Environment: real
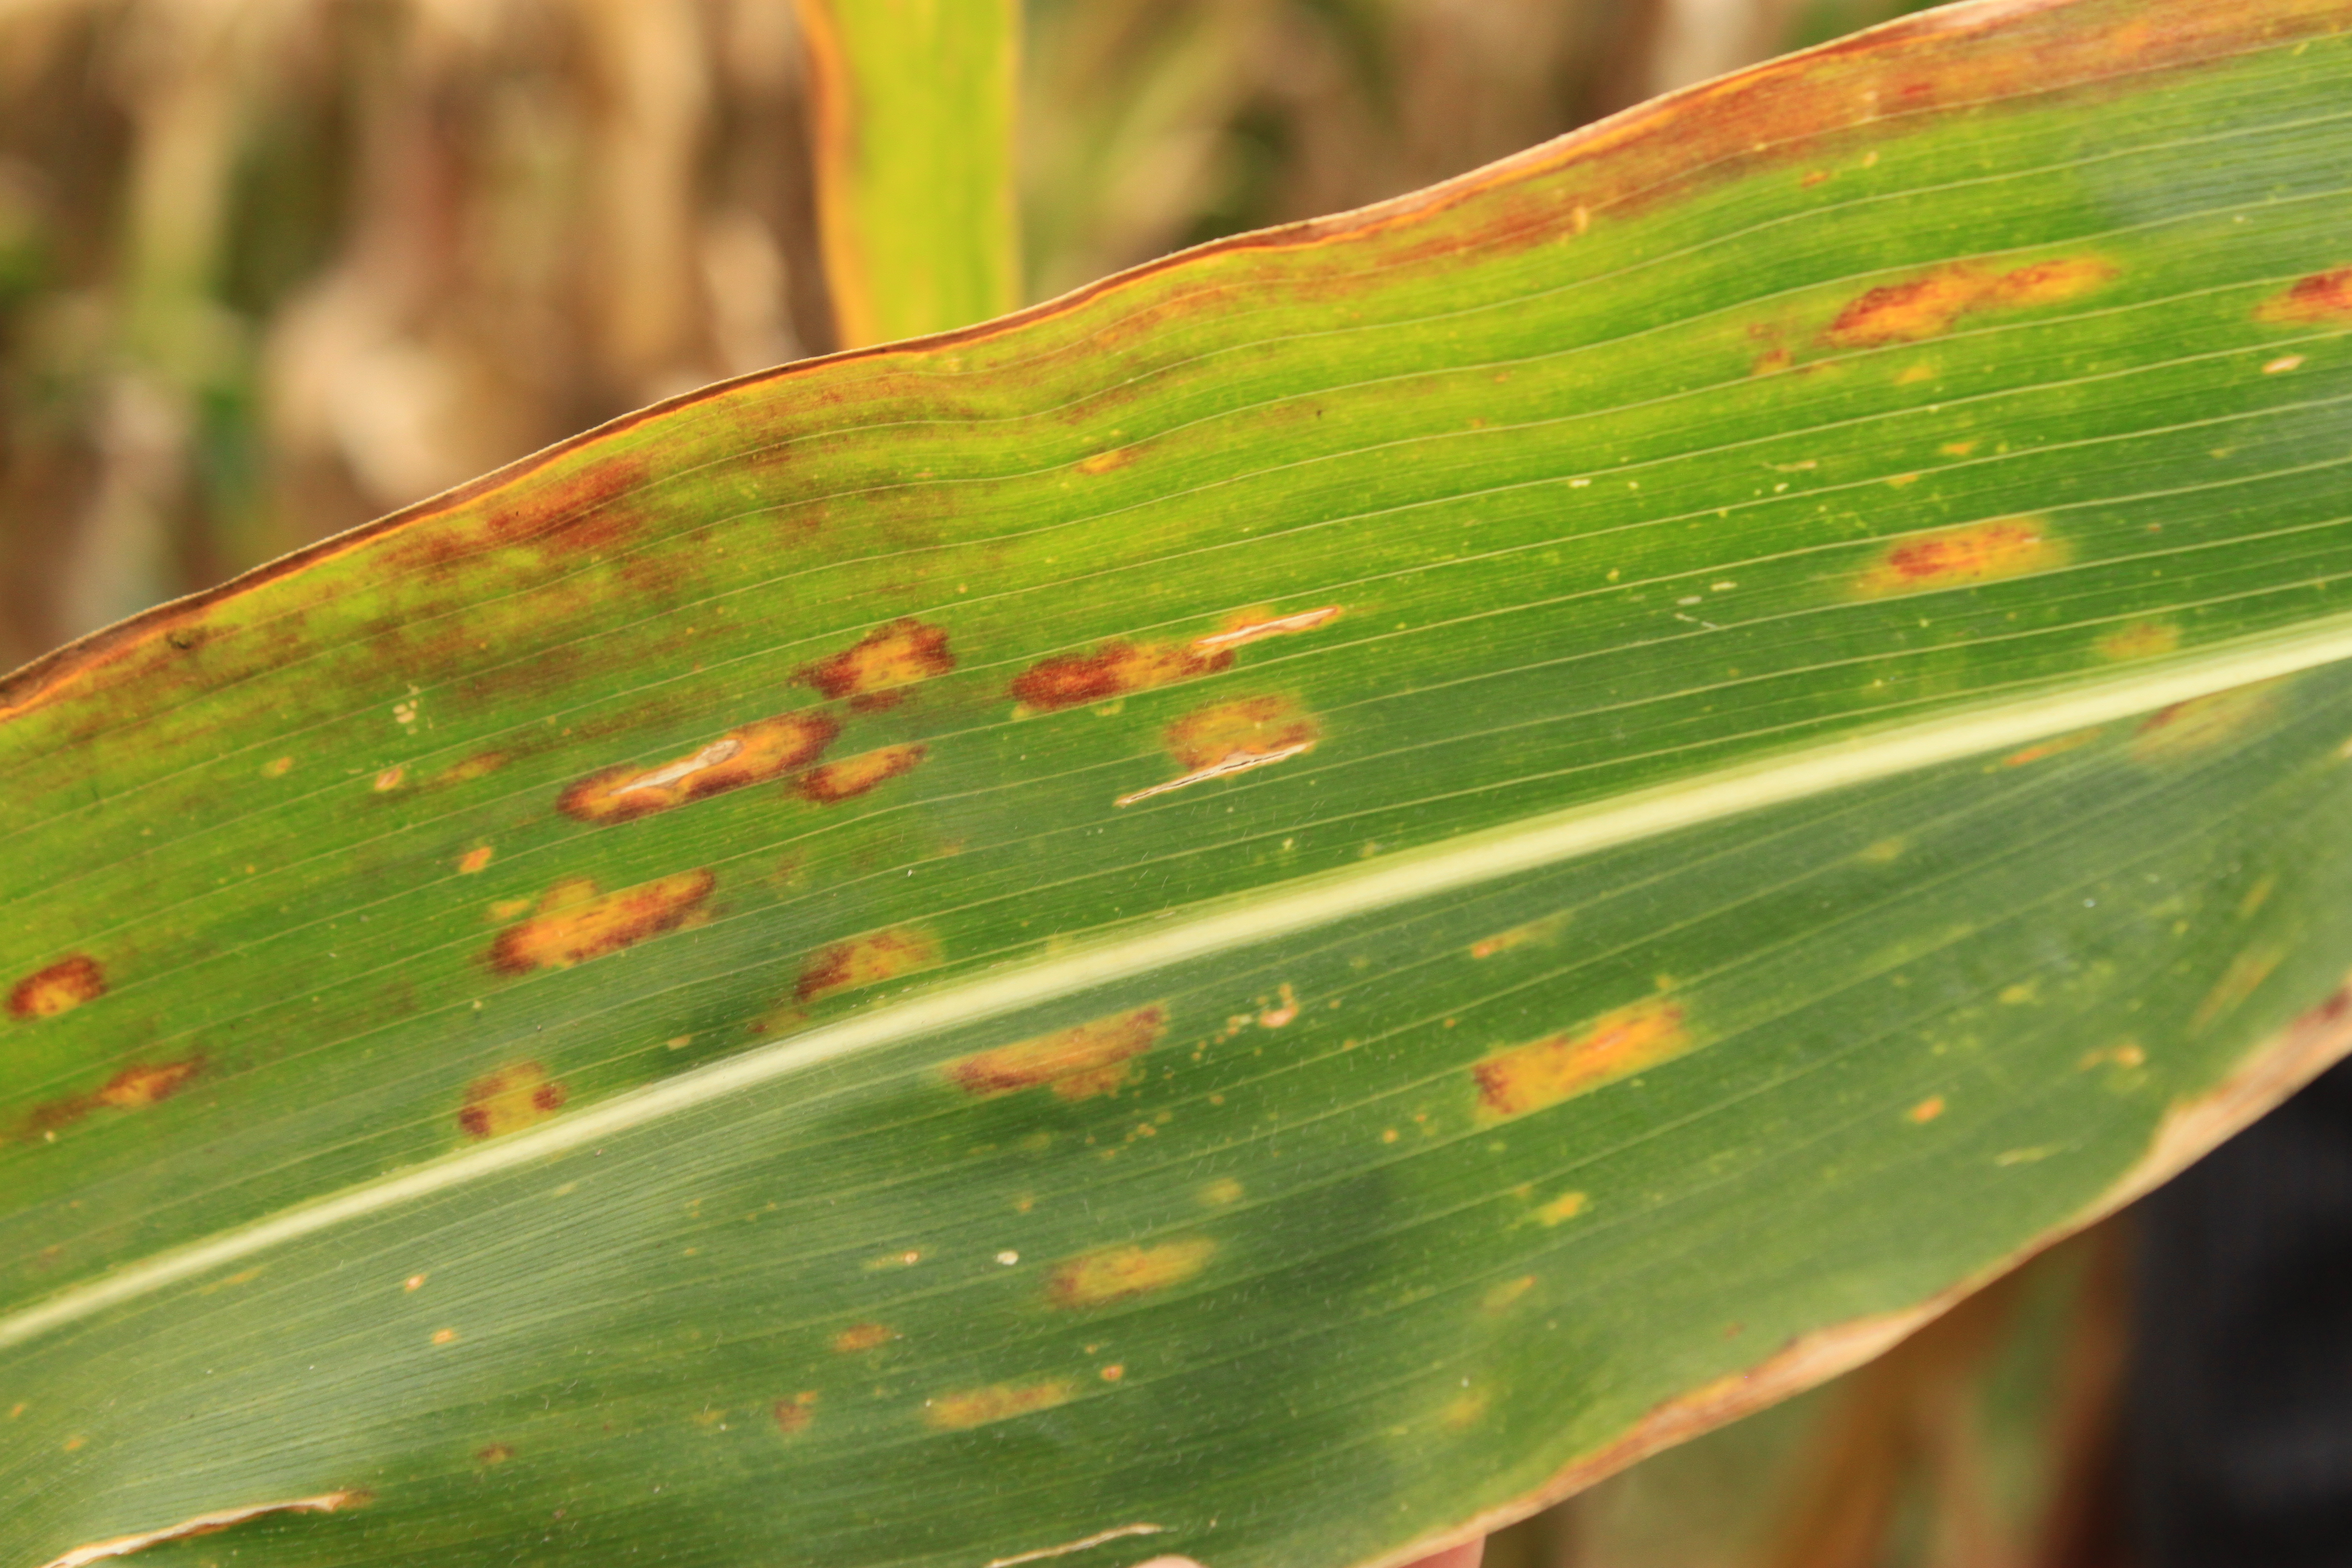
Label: gray_leaf_spot